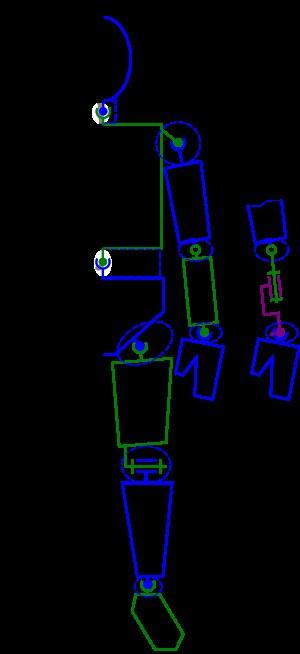
La chaîne cinématique est un modèle mathématique des systèmes mécaniques dans lequel un ensemble de solides indéformables sont connectés entre eux par des articulations. Les articulations d'une chaîne cinématique sont des liaisons mécaniques. Par exemple, dans le modèle du corps humain représenté sur la figure ci-contre, on retrouve par exemple des liaisons pivot ainsi que des liaisons sphériques. Elles correspondent mathématiquement à des contraintes holonomes.
La cinématique inverse désigne l'ensemble des méthodes de calcul des positions et rotations d'un modèle articulaire afin d'obtenir une pose désirée. Les méthodes de cinématique inverse sont principalement utilisées en infographie, en robotique, en animation ou encore en chimie. Le terme cinématique inverse renvoie au fait que la résolution des calculs est généralement basée sur les équations cinématiques du modèle articulaire.